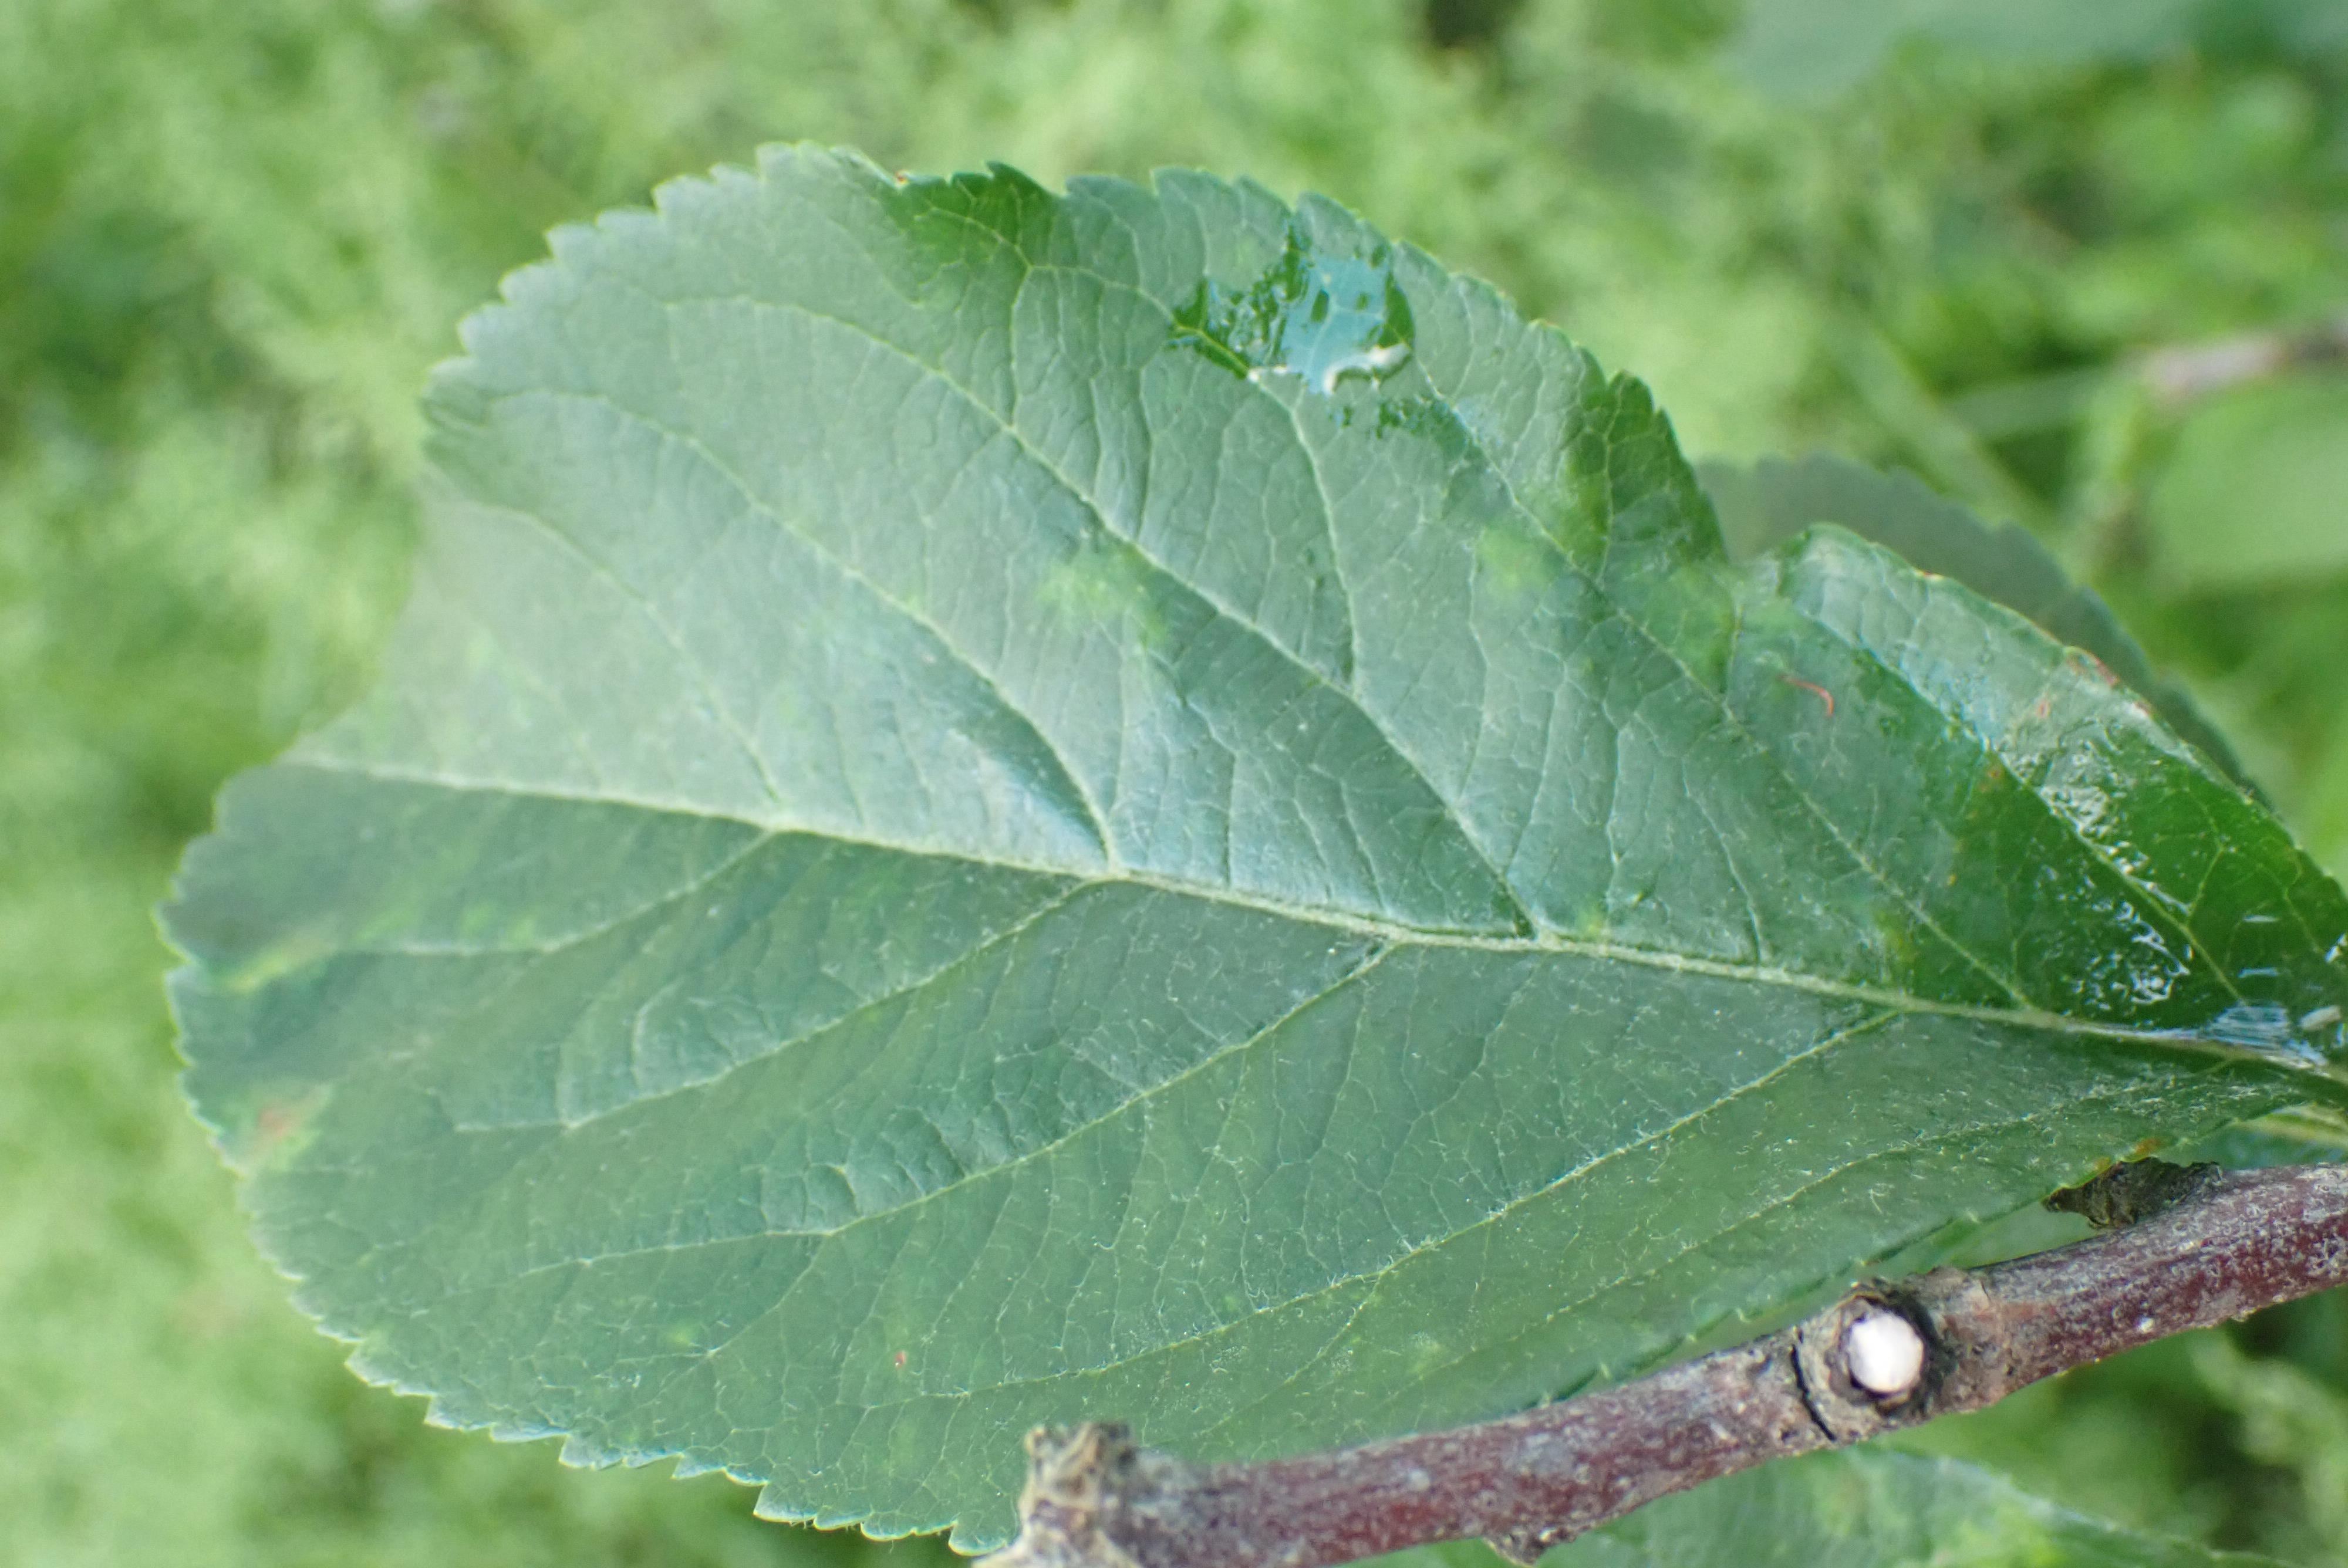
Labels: scab